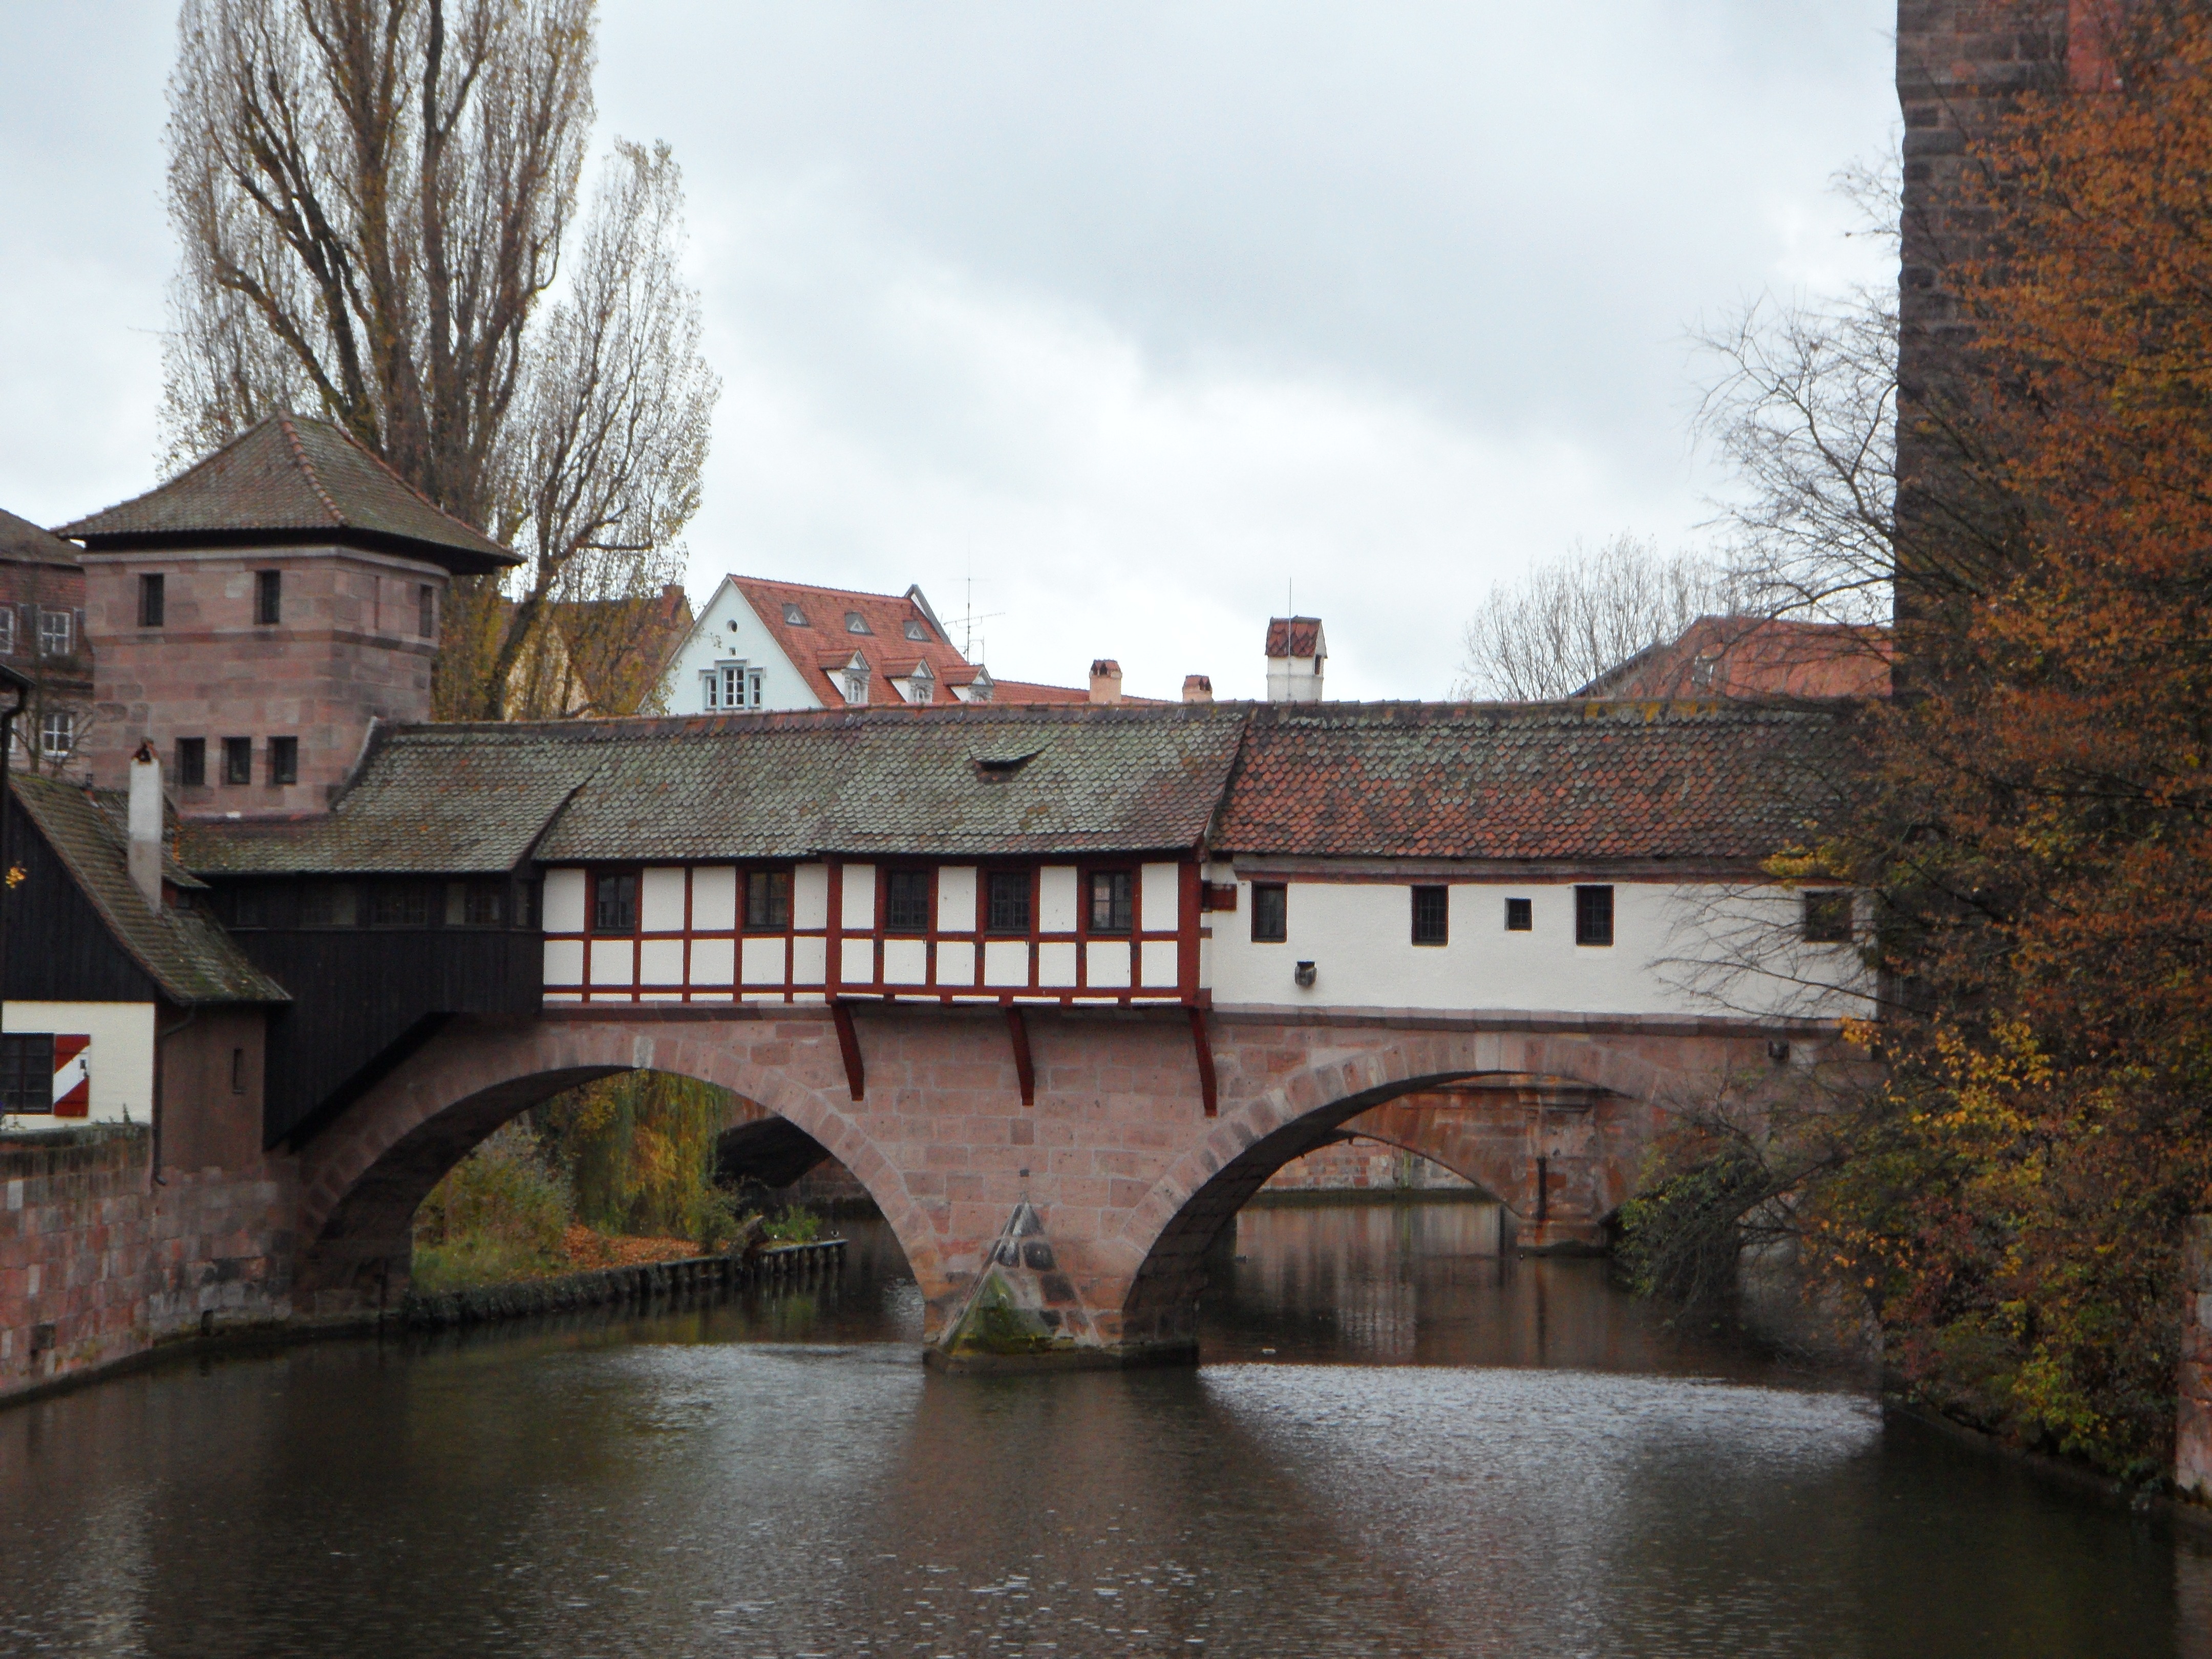
bridge, building, chateau, river, canal, reflection, autumn, waterway, autumn mood, old town, nuremberg, moat, truss, pegnitz